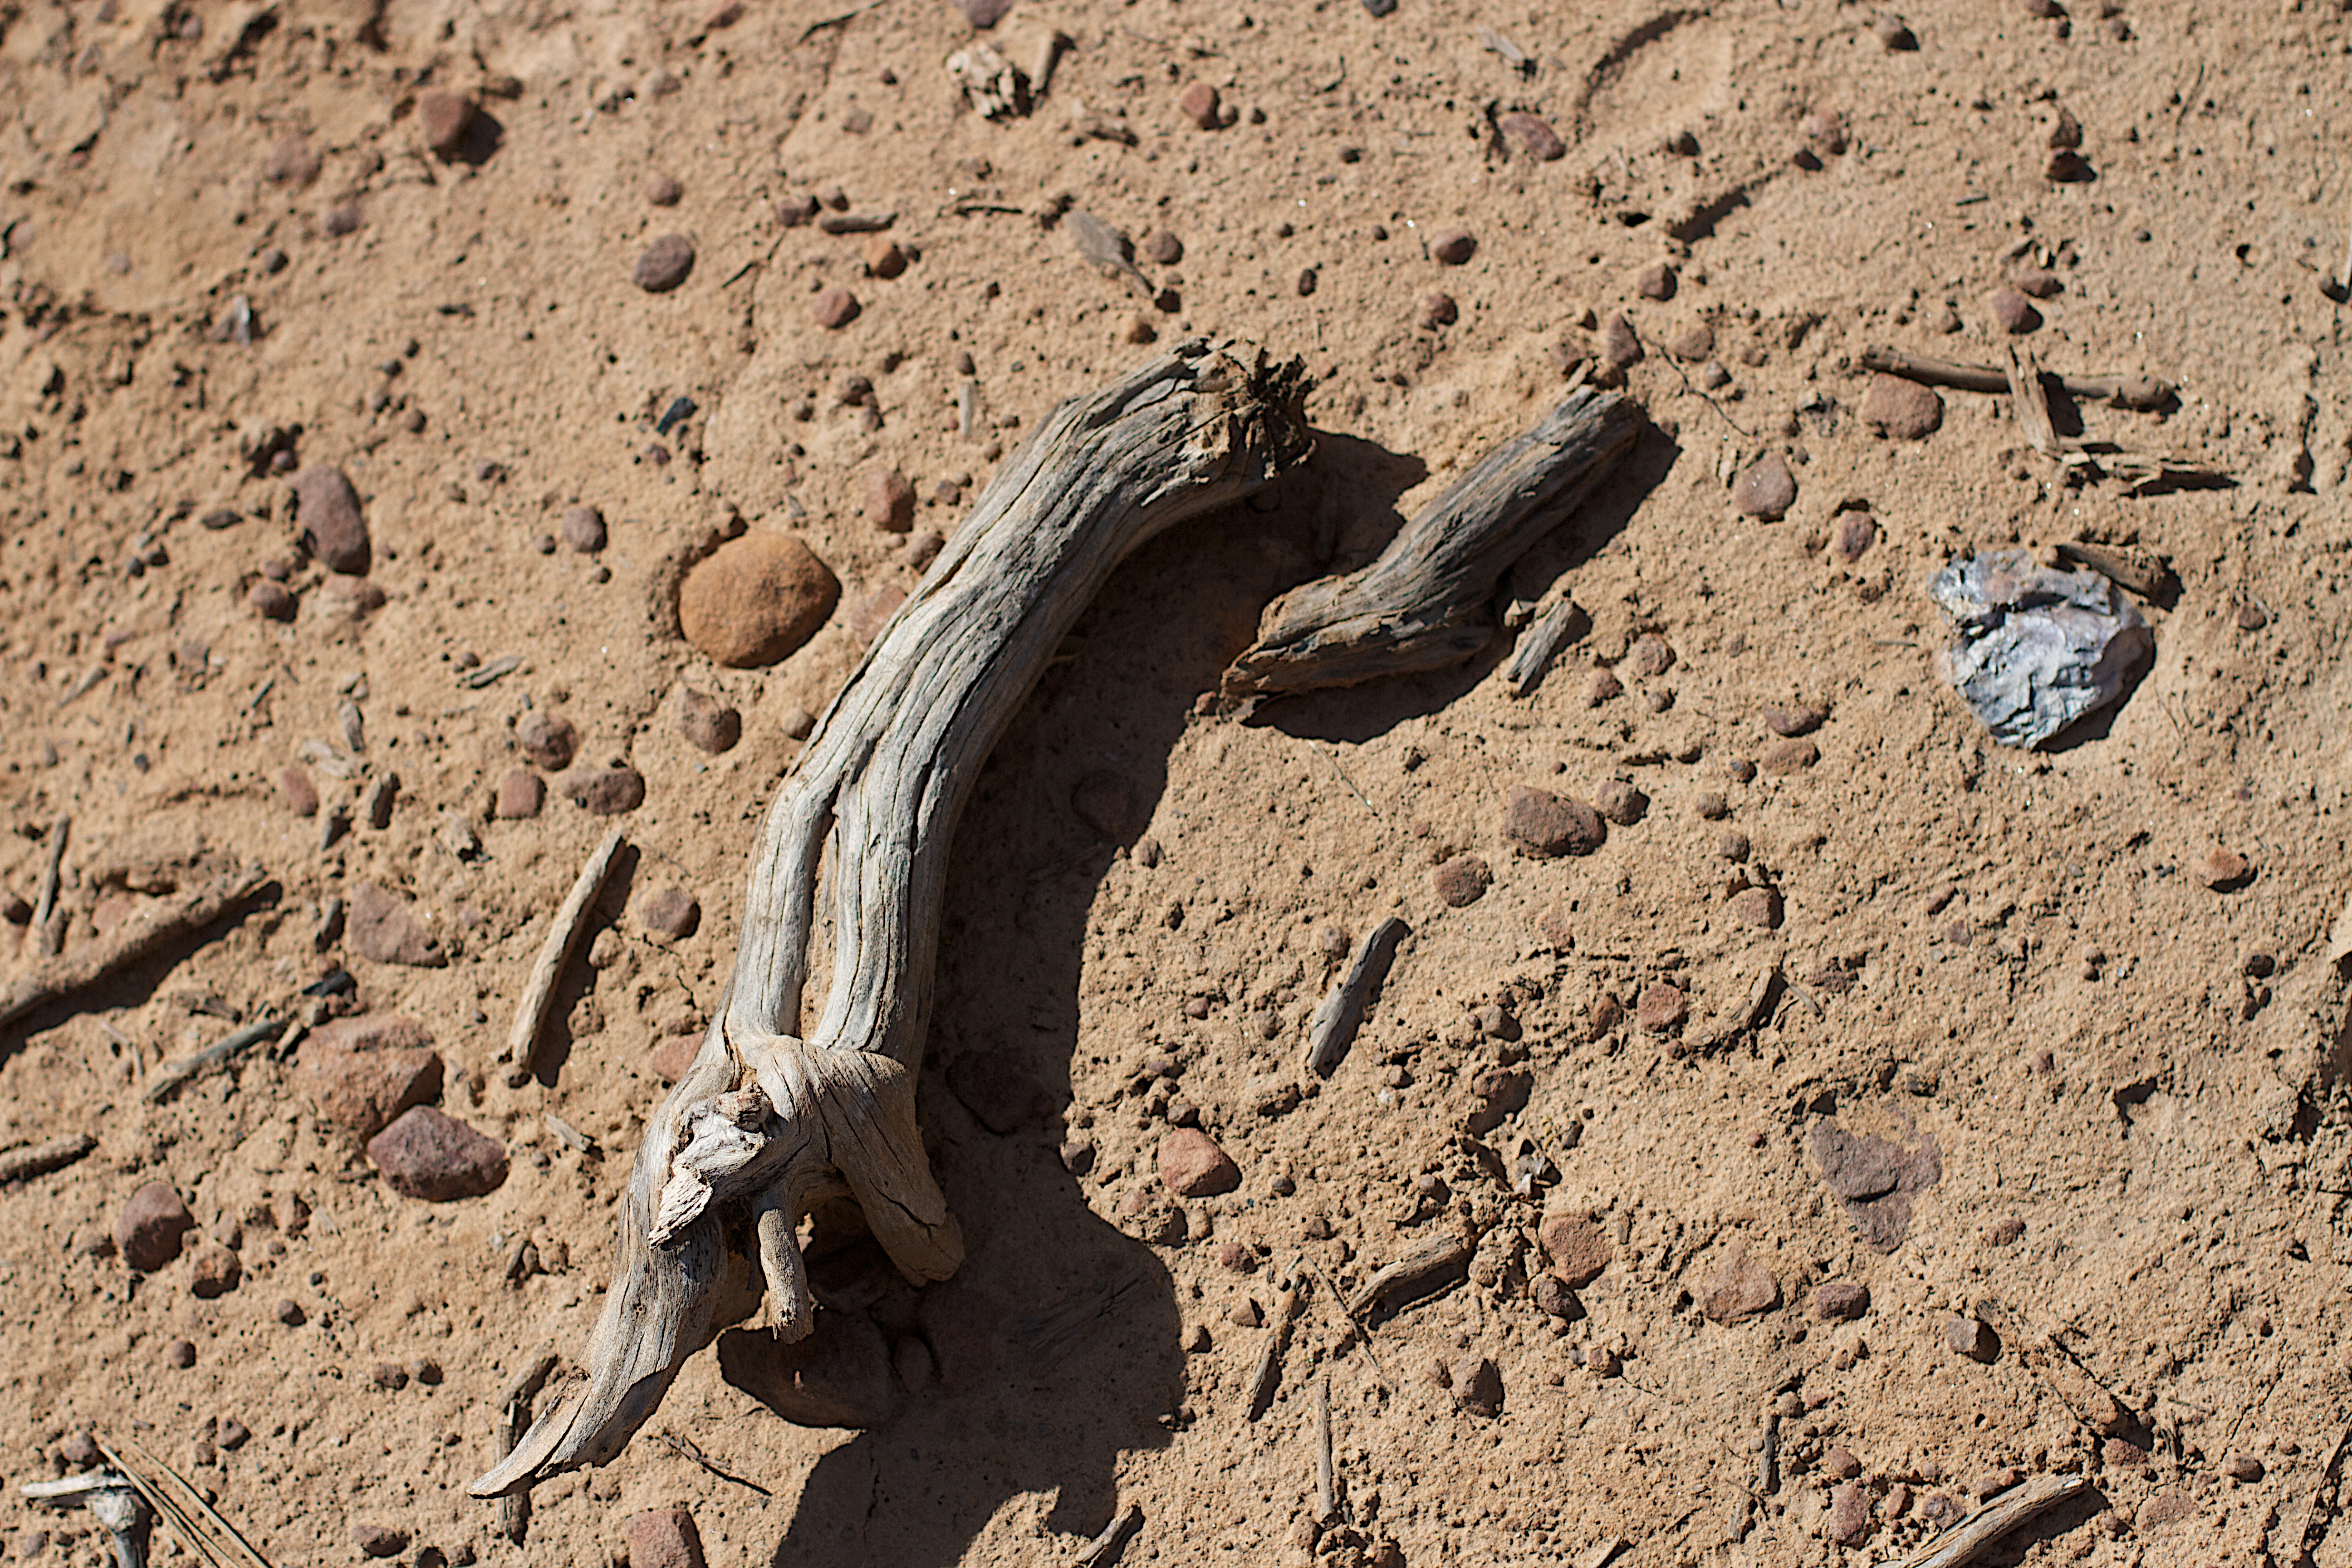
wildlife, soil, reptile, fauna, lizard, vertebrate, sidewinder, scaled reptile